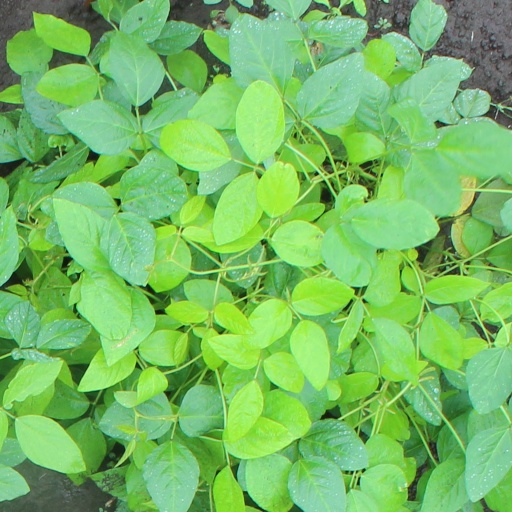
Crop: soybean